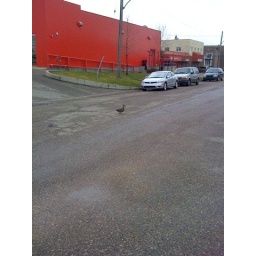
The duck takes possession of the road in the rain.